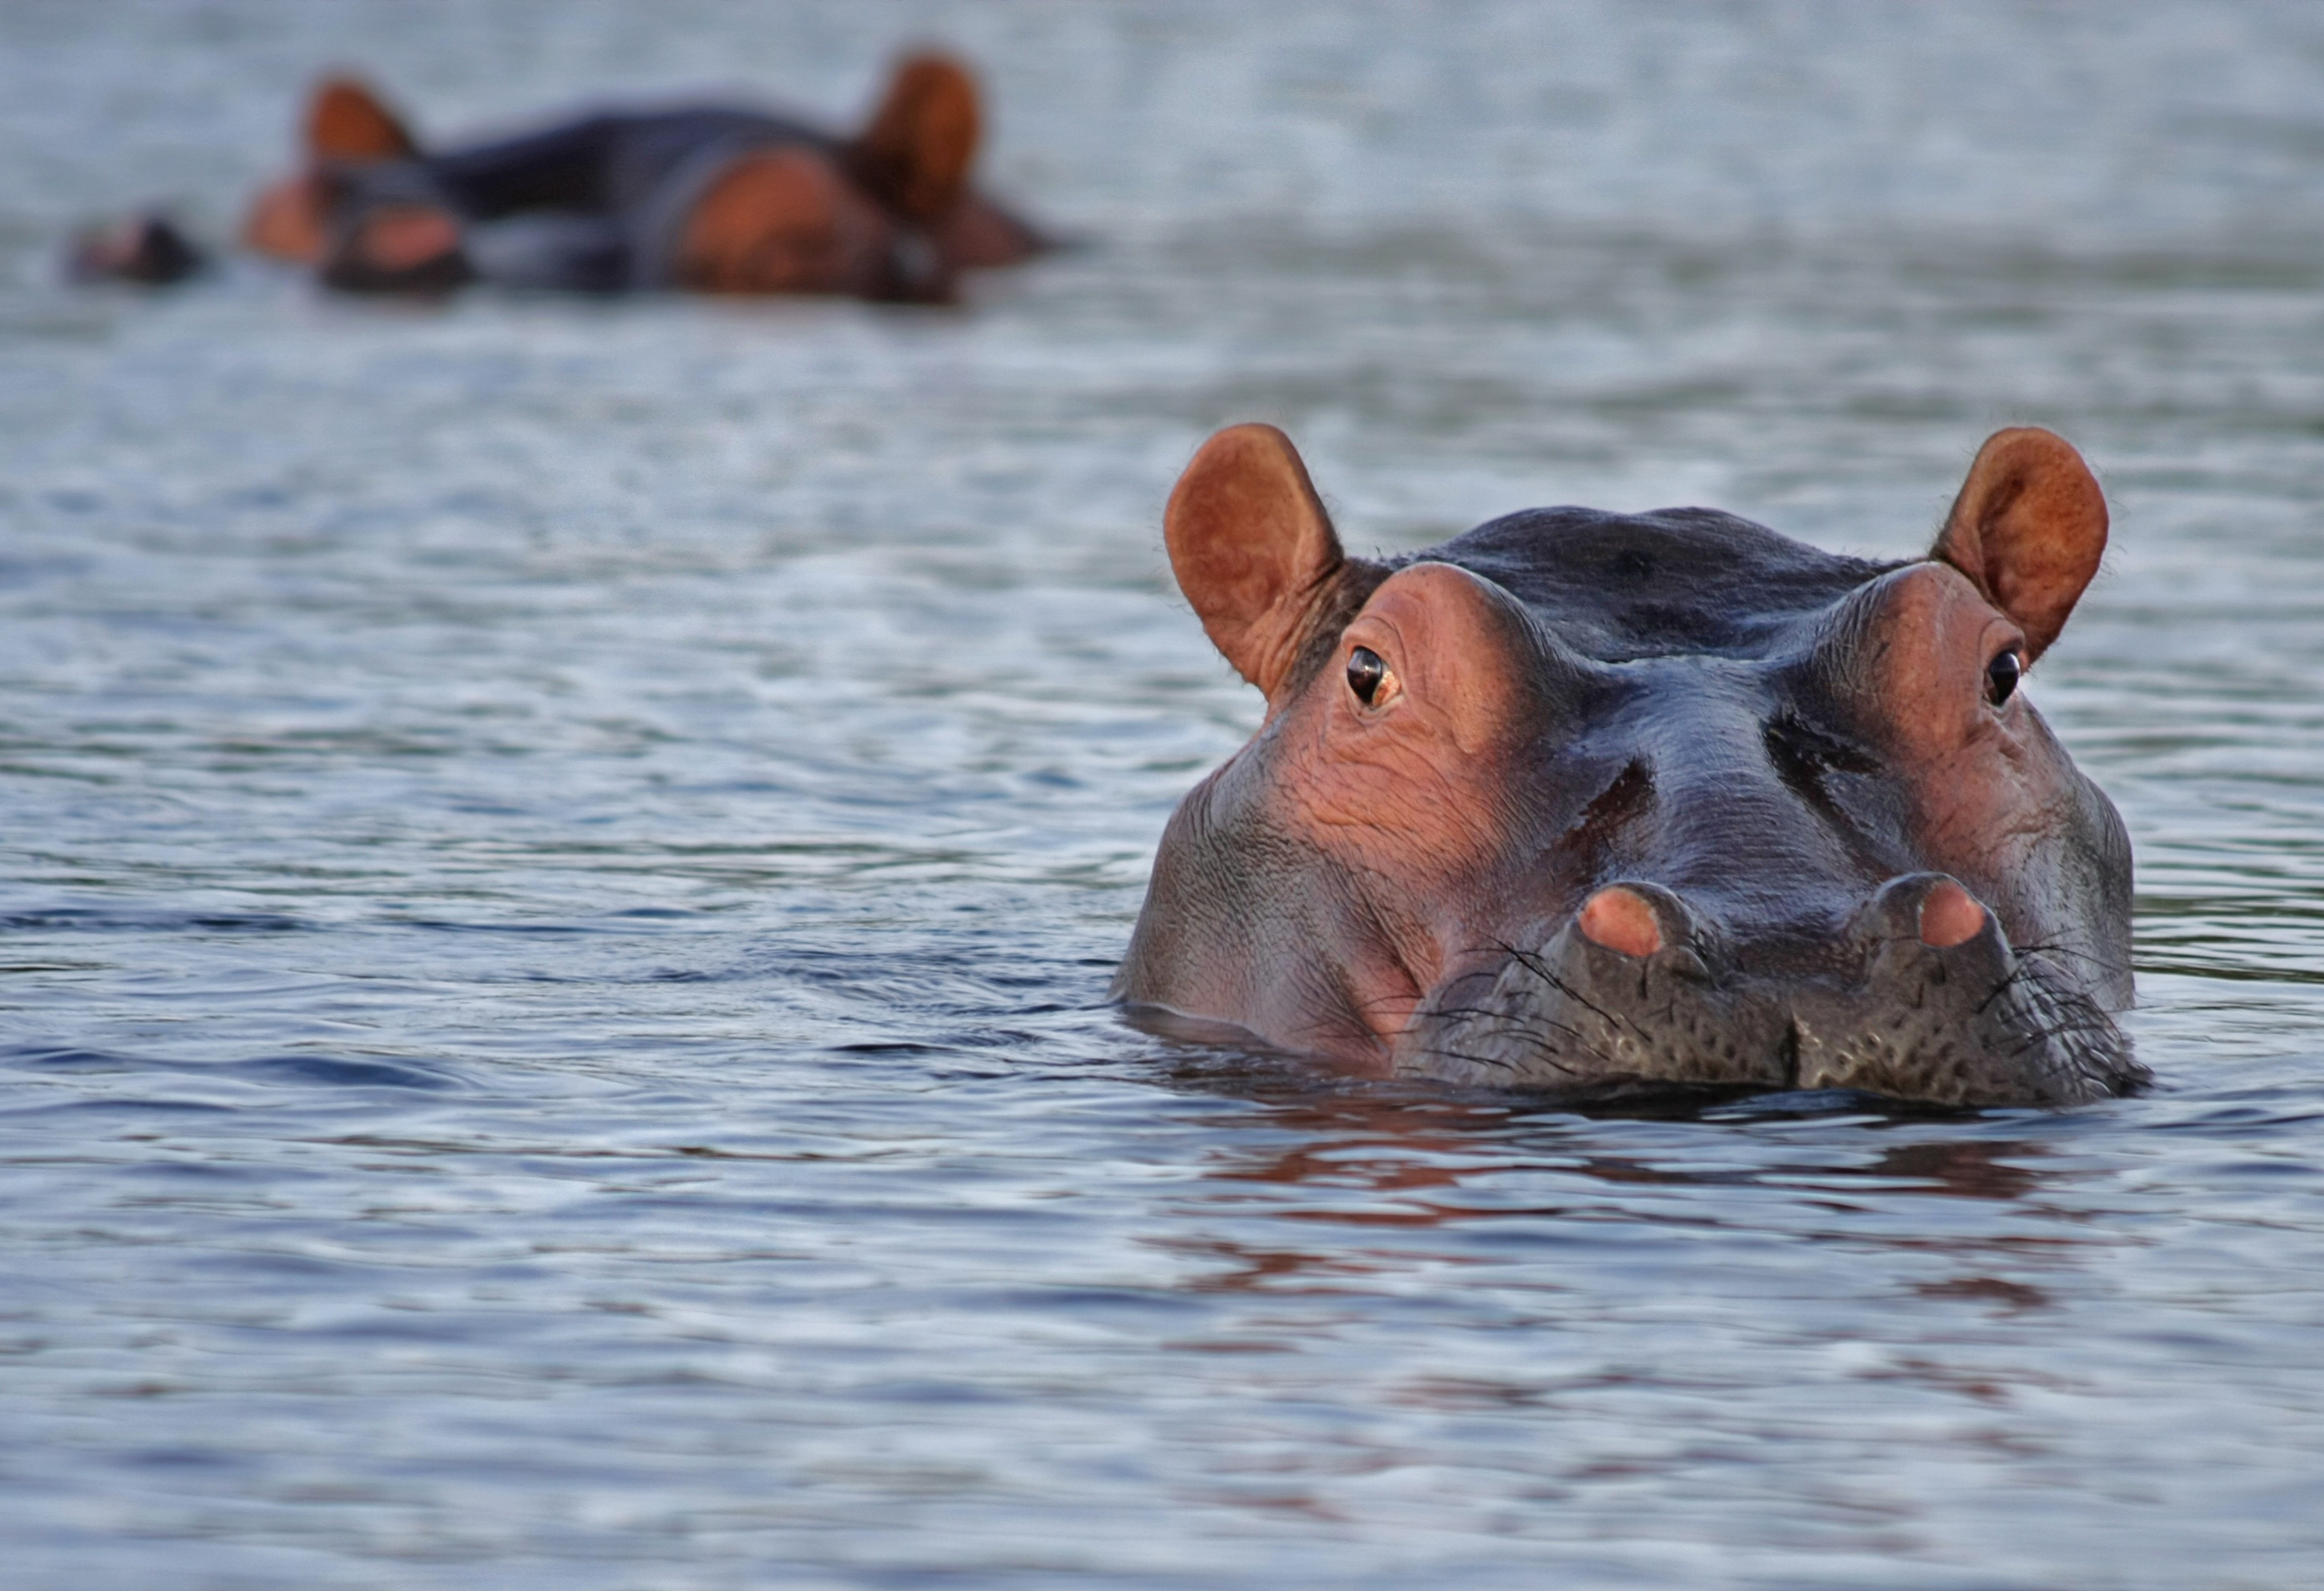
sea, water, nature, wilderness, animal, wildlife, africa, mammal, fauna, wild animal, look, vertebrate, attention, botswana, hippopotamus, hippo, south africa